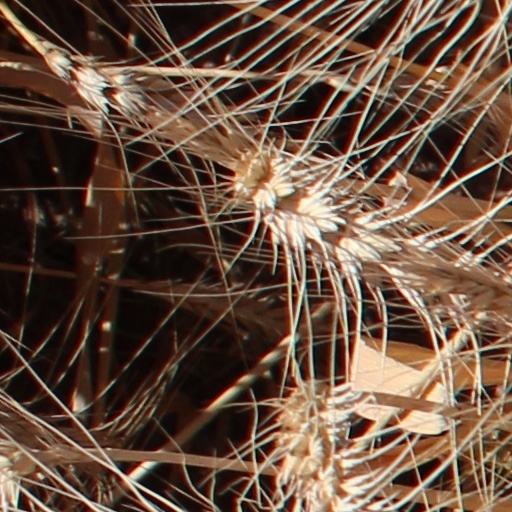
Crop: wheat